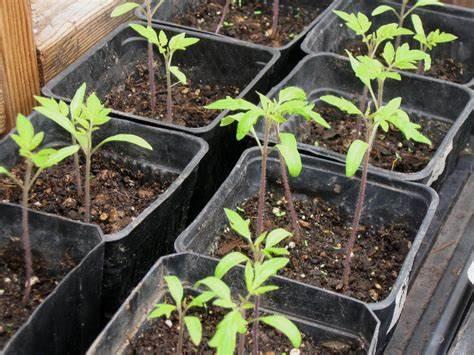
Eneo lenye vyombo maalumu; vyenye umbo mraba, vilivyojazwa udongo wenye rangi nyeusi wenye kuashiria rutuba, ikiashiria kuwa ni eneo maalumu, linalotumika kwa ajili ya kilimo cha upandaji wa mbegu.